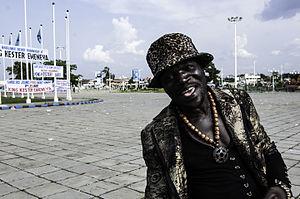
un sapeur de kinshasa, lie modernisme et tradition dans son style This is an image of Cultural Fashion or Adornment from Democratic Republic of the Congo